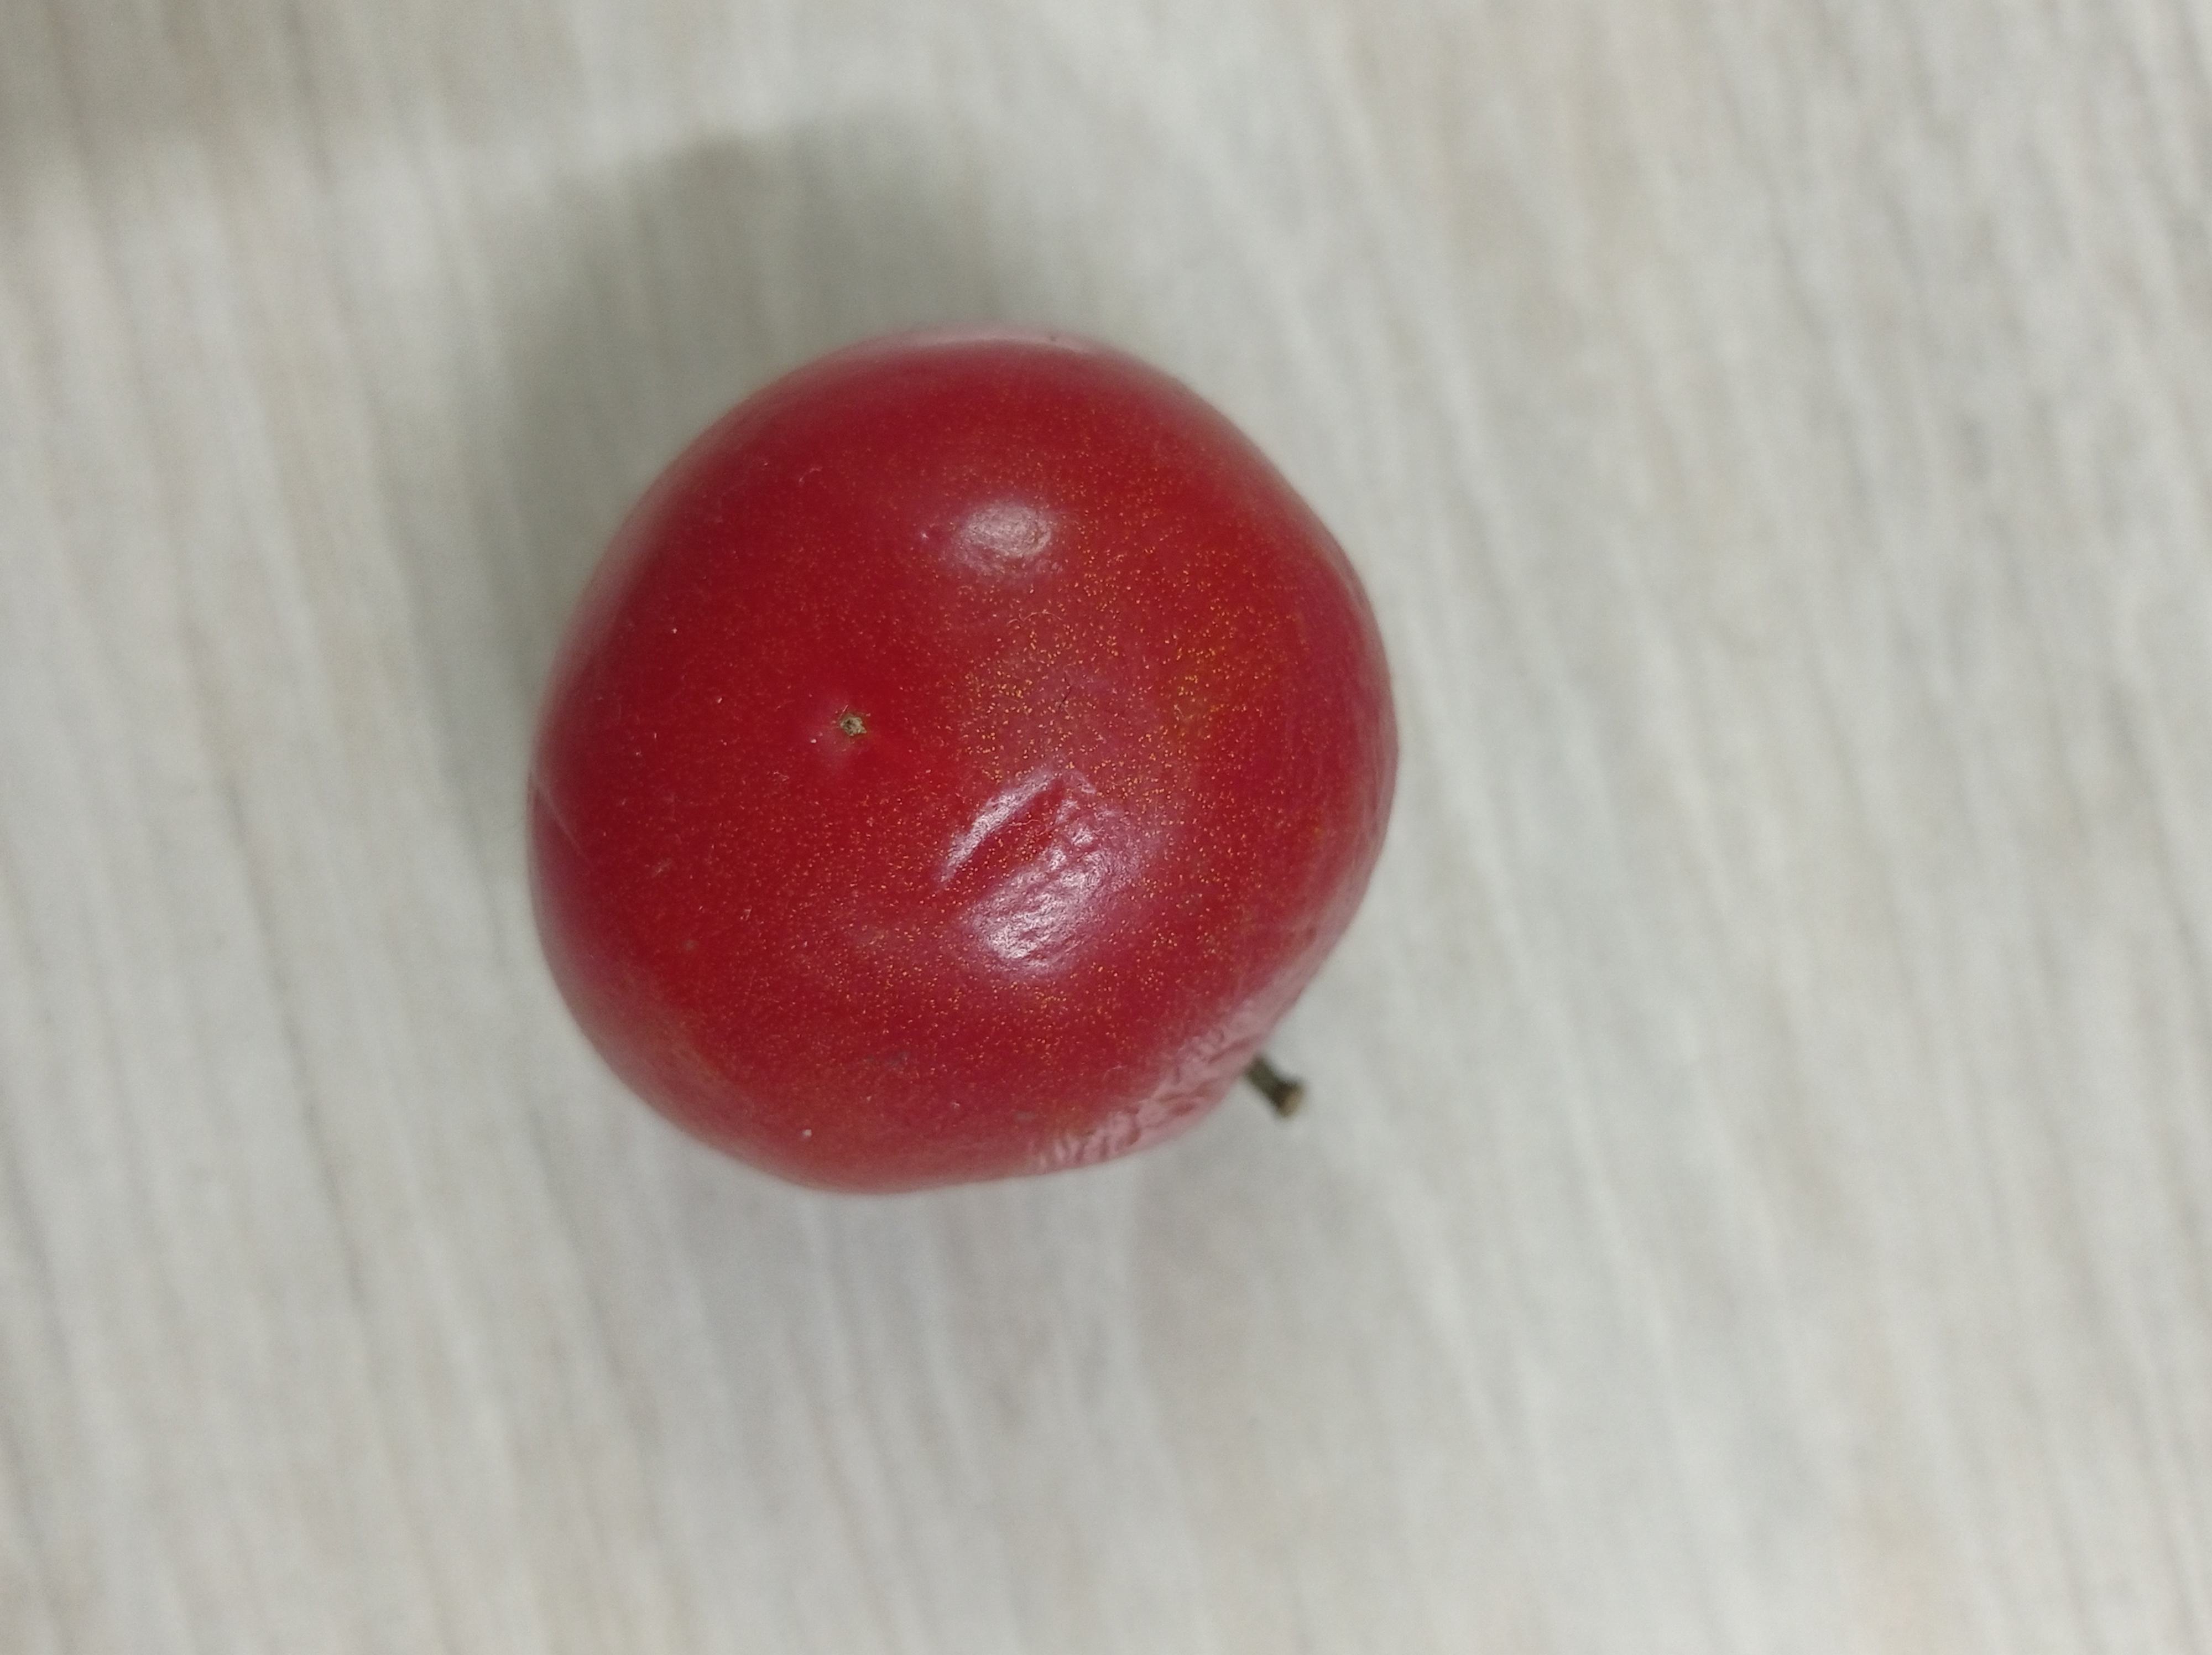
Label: Fresh